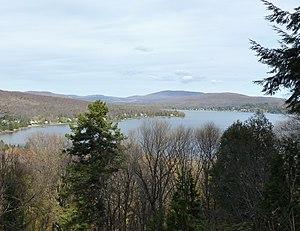
Le lac Saint-Joseph est un plan d'eau douce situé dans la municipalité régionale de comté de La Jacques-Cartier, dans la région administrative de la Capitale-Nationale, dans la province de Québec.